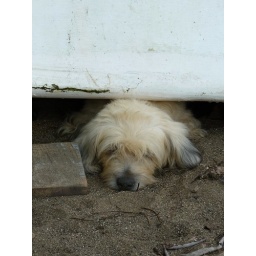
Fluffy dog under a boat